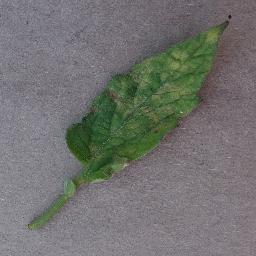
Label: Tomato___Leaf_Mold